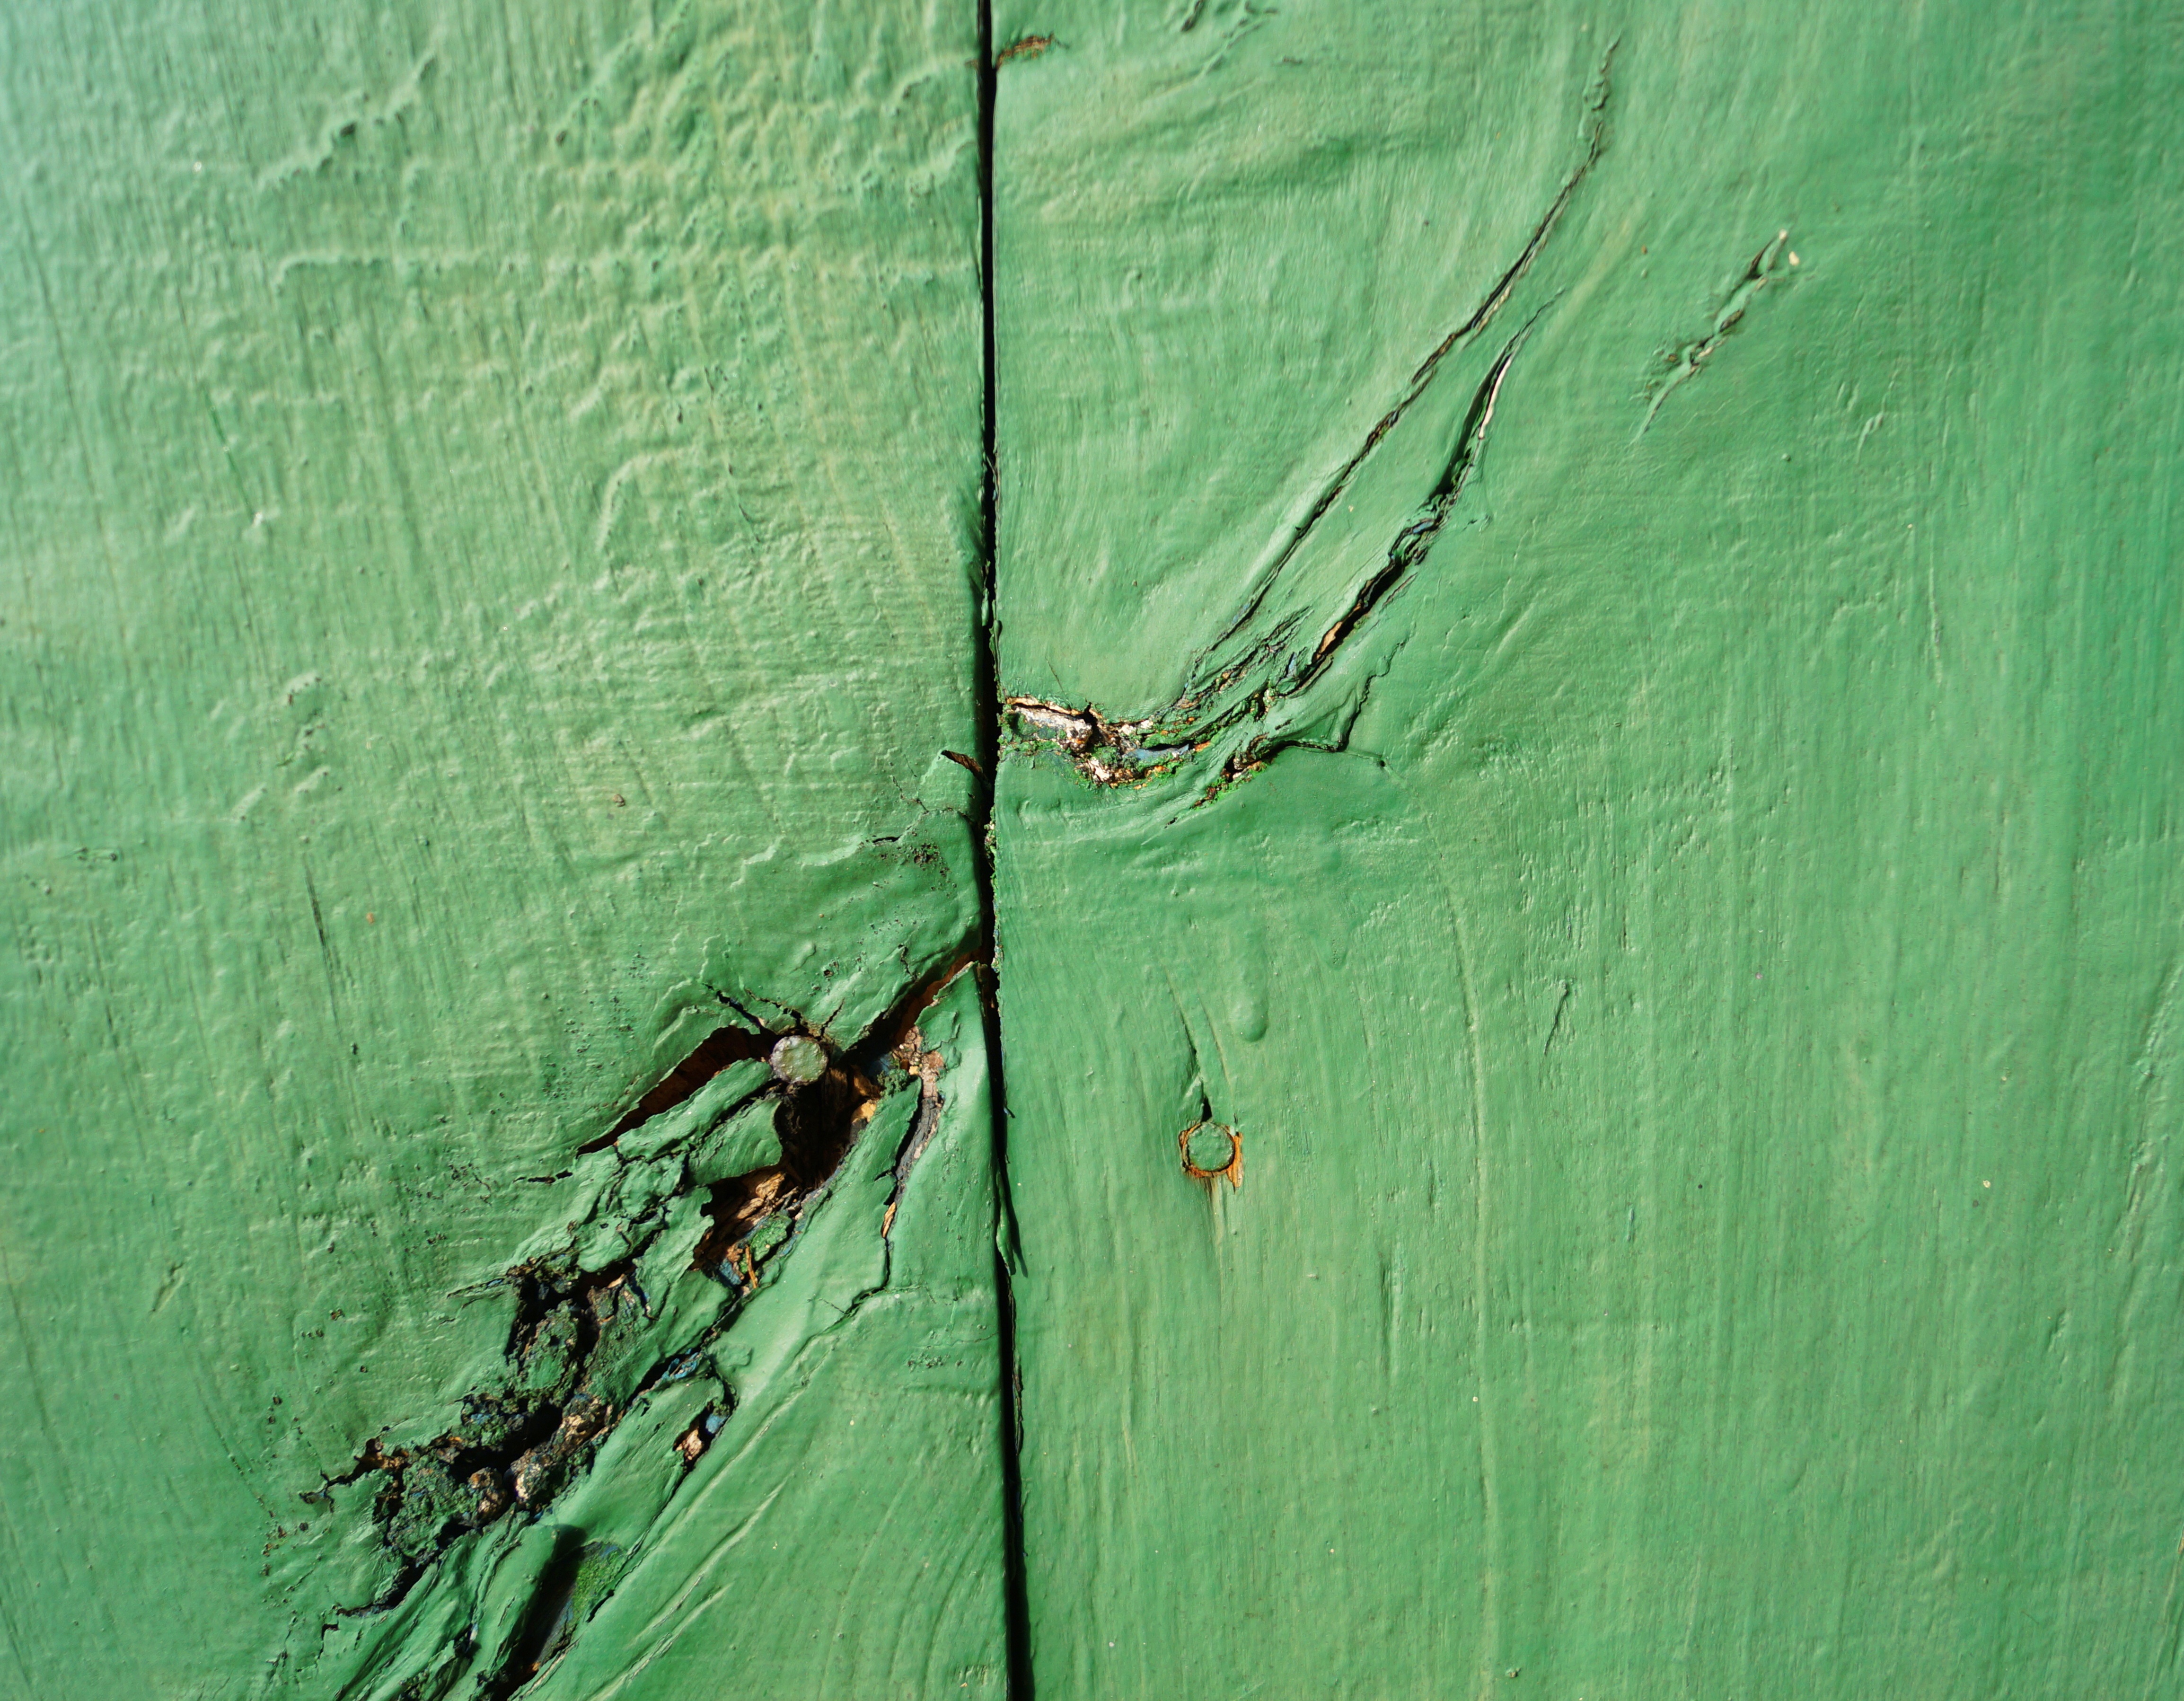
wood, grain, leaf, old, line, green, insect, fauna, invertebrate, background, macro photography, wooden wall